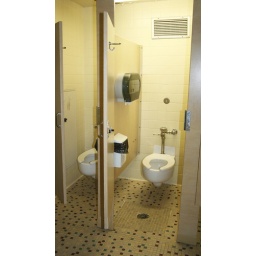
Second floor girl's bathroom in Sanders